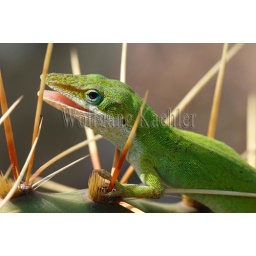
Usa, texas, hill country near hunt, green anole on prickly pear cactus